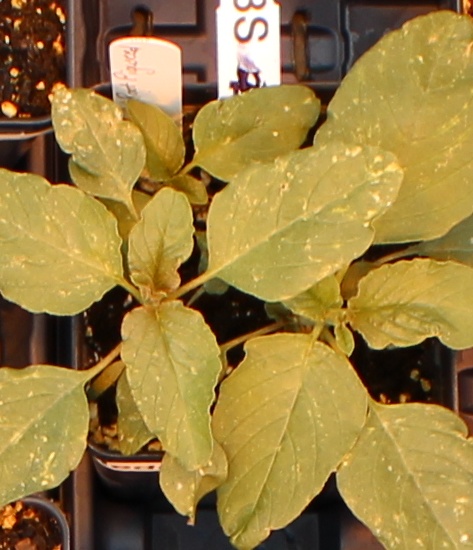
Label: Redroot Pigweed